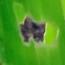
Crop: Maize
Condition: spodoptera-frugiperda-a